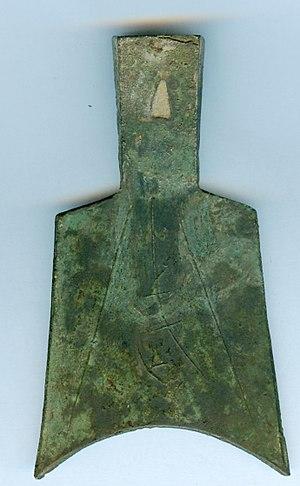
Les anciennes monnaies chinoises font partie des plus anciennes du monde. Durant la fin du Néolithique, des cauris servent pour les échanges et les offrandes aux dieux. Ils sont ensuite remplacés par des copies en pierre, en coquillage ou en os. Durant la période des Printemps et Automnes apparaissent des copies en bronze qui peuvent être considérées comme la première forme de monnaie chinoise. Durant la même période, les premières pièces de monnaie en métal font leur apparition. Toutefois, les premières ne sont pas rondes, mais en forme de couteaux ou de bêches. Les premières pièces rondes connues datent de la décennie 350 av. J.-C., et, assez vite, on voit apparaître des modèles avec un trou carré au centre. Au début de la dynastie Qin, la première dynastie impériale de la Chine, l'empereur Qin Shi Huang crée une monnaie standardisée pour tout l’Empire. Les dynasties ultérieures produisent des variantes de ces pièces rondes tout au long de la période impériale.